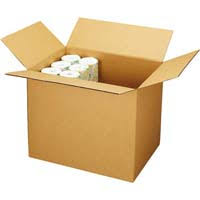
Waste category: cardboard